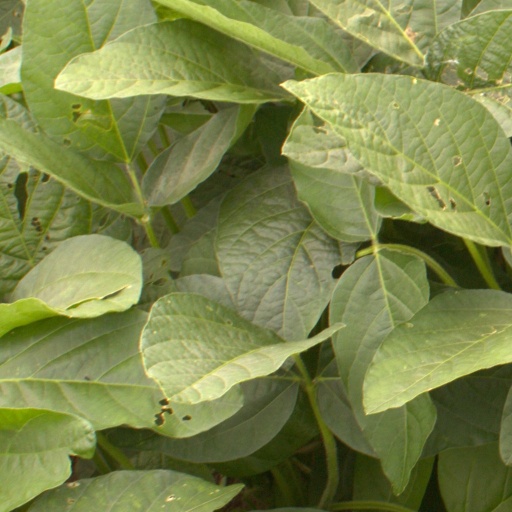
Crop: soybean